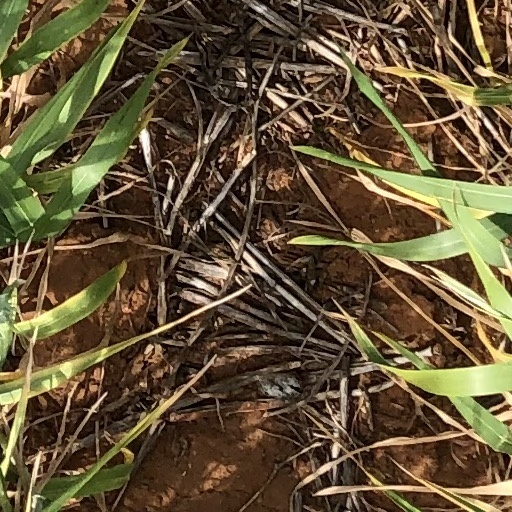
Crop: wheat